James Dewar

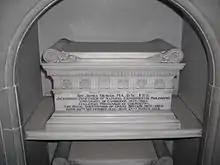
Sir James Dewar's ashes at Golders Green Crematorium

By 1891, he had designed and built, at the Royal Institution, machinery which yielded liquid oxygen in industrial quantities, and towards the end of that year, he showed that magnets strongly attract both liquid oxygen and liquid ozone. Around 1892, the idea occurred to him of using vacuum-jacketed vessels for the storage of liquid gases – the Dewar flask (otherwise known as a Thermos or vacuum flask) – the invention for which he became most famous. The vacuum flask was so efficient at keeping heat out, it was found possible to preserve liquids for comparatively long periods without the need for refrigeration, making examination of their optical properties possible. Dewar did not profit from the widespread adoption of his vacuum flask – he lost a court case against Thermos concerning the patent for his invention. Although he was recognised as its inventor, there was no way for him to prevent Thermos from using his design since he did not patent his invention.